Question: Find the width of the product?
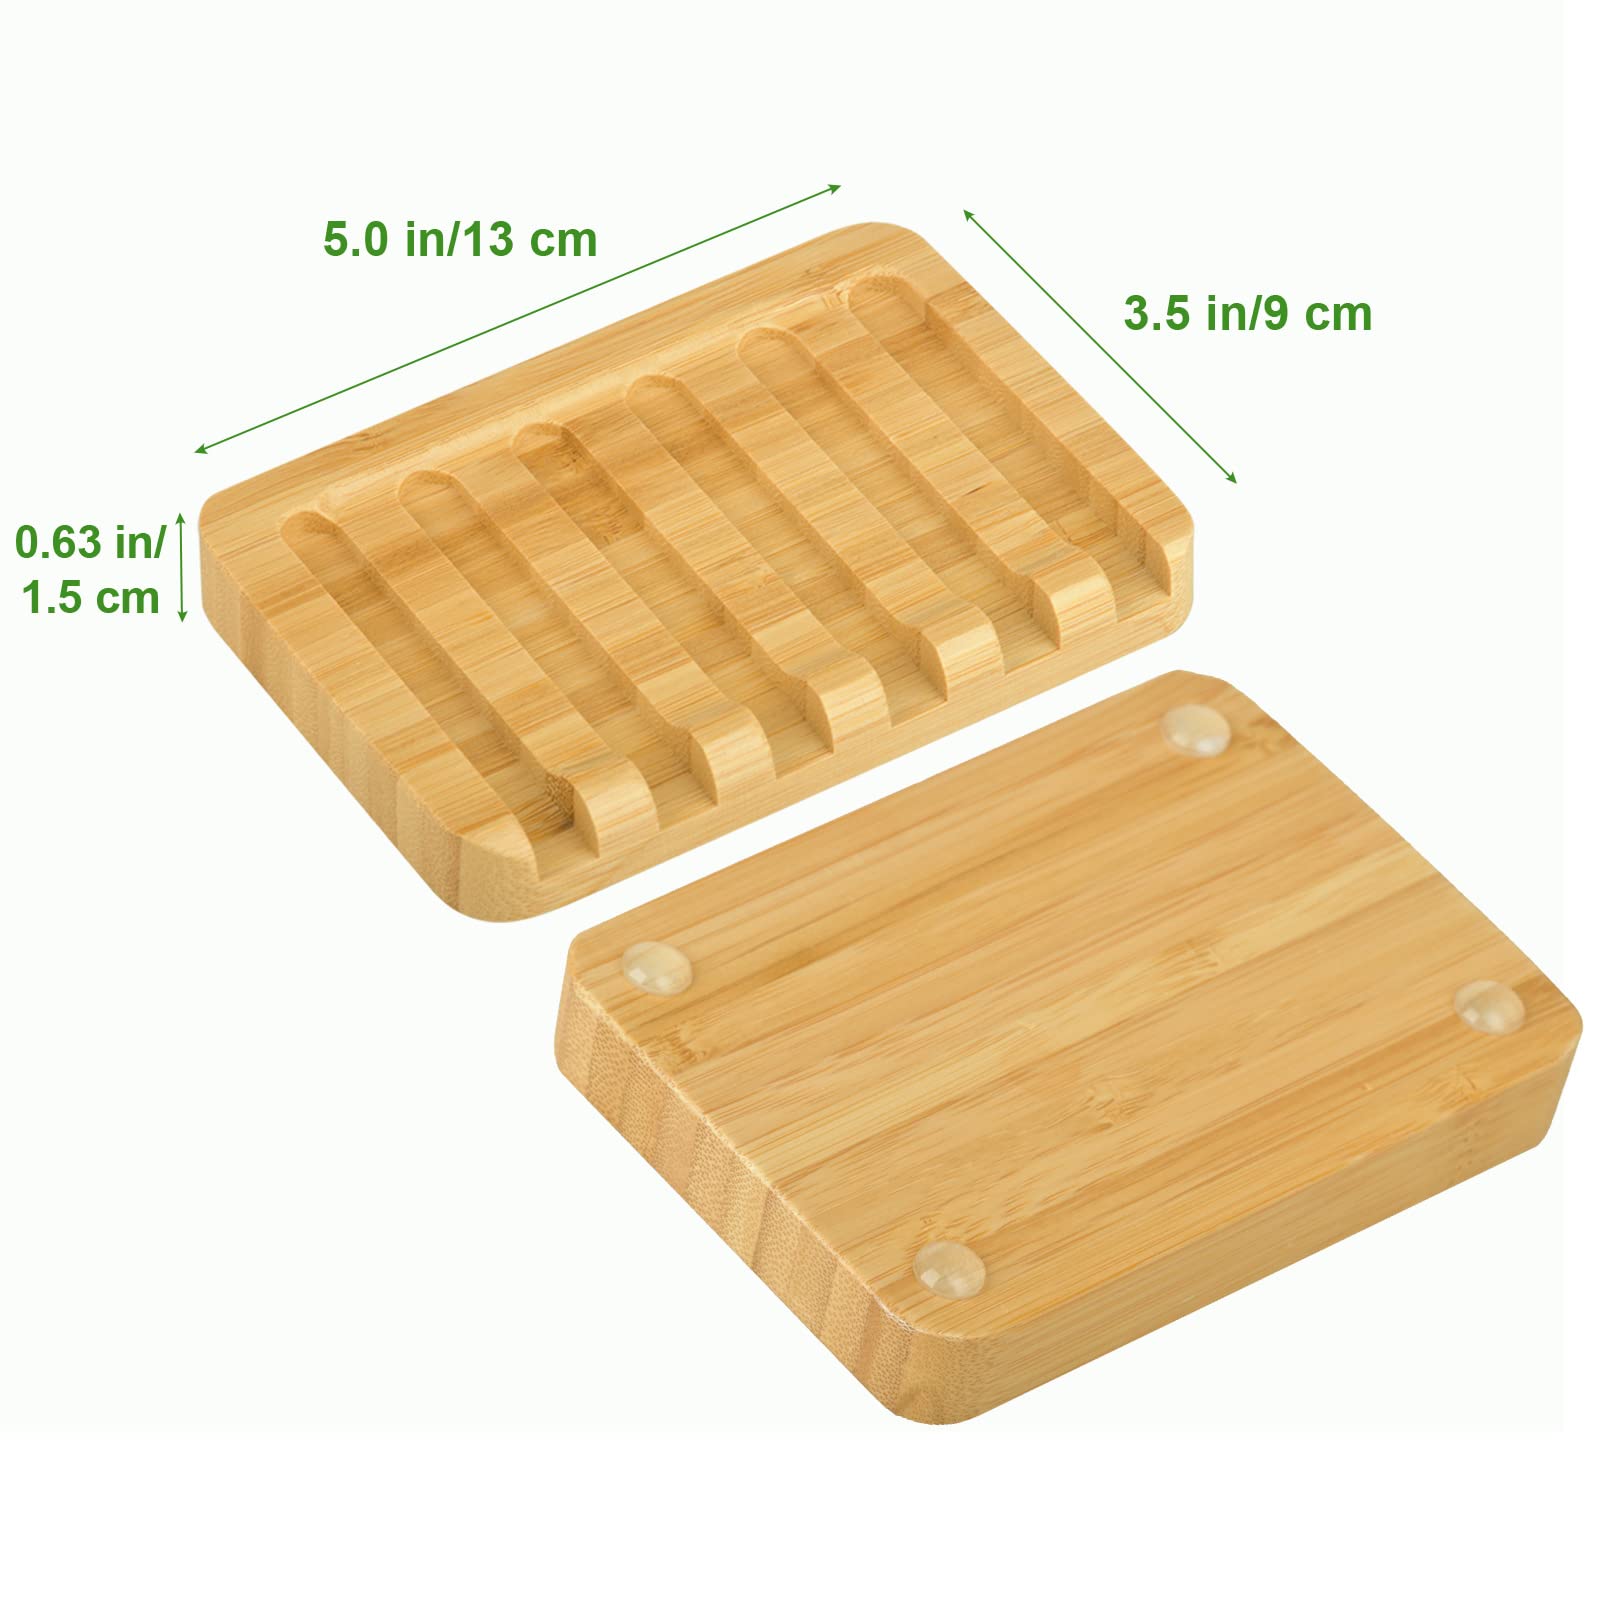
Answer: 9.0 centimetre